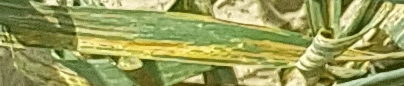
Label: Wheat___Yellow_Rust